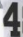
Number: 4